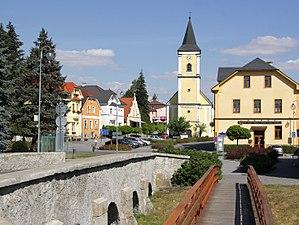
Bělá nad Radbuzou est une ville du district de Domažlice, dans la région de Plzeň, en Tchéquie. Sa population s'élevait à 1 747 habitants en 2017.